Hot cell

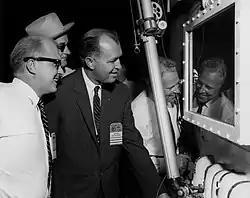
Cayce Pentecost, Lyndon B. Johnson, Buford Ellington and Albert Gore Sr operating mechanical hands at a hot cell at Oak Ridge National Laboratory, on October 19, 1958.

Hot cells are used to inspect spent nuclear fuel rods and to work with other items which are high-energy gamma ray emitters. For instance, the processing of medical isotopes, having been irradiated in a nuclear reactor or particle accelerator, would be carried out in a hot cell. Hot cells are of nuclear proliferation concern, as they can be used to carry out the chemical steps used to extract plutonium (whether weapons grade or not) from reactor fuel. The cutting of the used fuel, the dissolving of the fuel in hot nitric acid and the first extraction cycle of a nuclear reprocessing PUREX process (highly active cycle) would need to be done in a hot cell. The second cycle of the PUREX process (medium active cycle) can be done in gloveboxes.